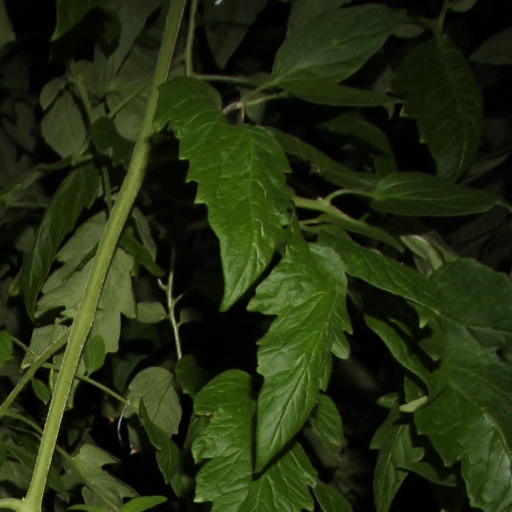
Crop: tomato